Jackie Alpers

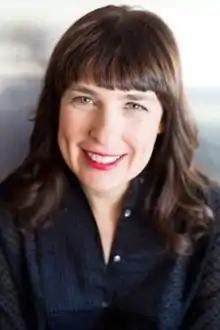
Jackie Alpers, 2020

Jackie Alpers (born 1968) is an American photographer and author of several cookbooks. She is a winner of the Black & White Spider Award's Merit of Excellence. She is known for her food photography, documentary-style portraits and photo-illustration.